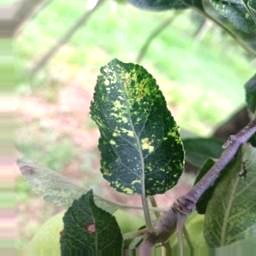
Label: Apple_Mosaic